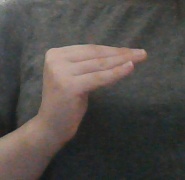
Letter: haa